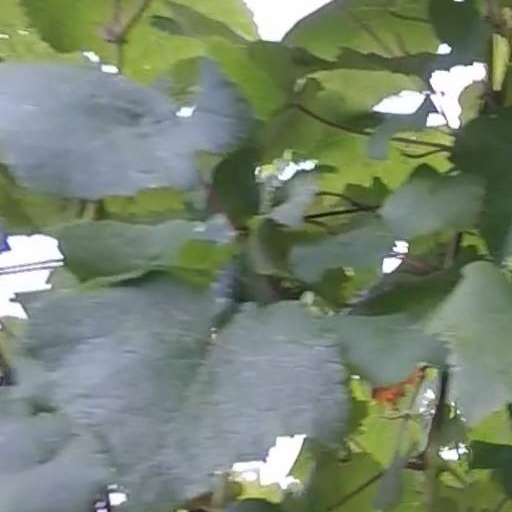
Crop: grape